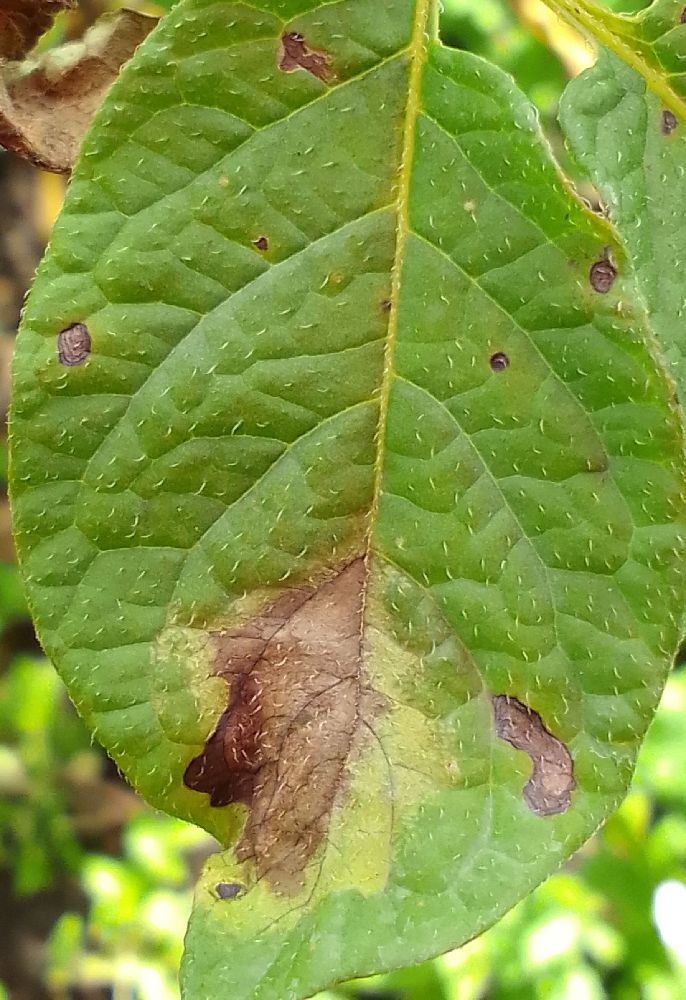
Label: Late blight